Davik Church

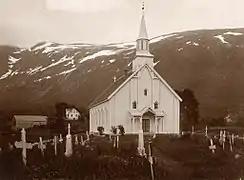
View of the church

Davik Church is a parish church of the Church of Norway in Bremanger Municipality in Vestland county, Norway. It is located in the village of Davik. It is the church for the Davik parish which is part of the Nordfjord prosti (deanery) in the Diocese of Bjørgvin. The white, wooden church was built in a long church style in 1886 by the architect Georg Andreas Bull. The church seats about 500 people.